Shahnaz Habib

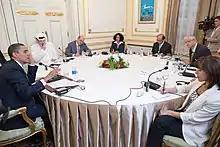
4 June 2009 − after his speech A New Beginning at Cairo University, U.S. President Obama, participates in a roundtable interview with among others Jamal Khashoggi, Shahnaz Habib, Bambang Harymurti and Nahum Barnea

Shahnaz Habib is an Indian essayist, fiction writer, travel writer, and translator based in the United States of America. She teaches writing at Bay Path University and The New School, and works as a consultant for the United Nations. In 2018, she received the JCB Prize for Literature.